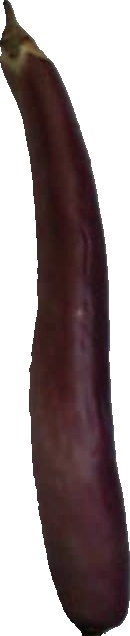
Label: eggplant_long_1